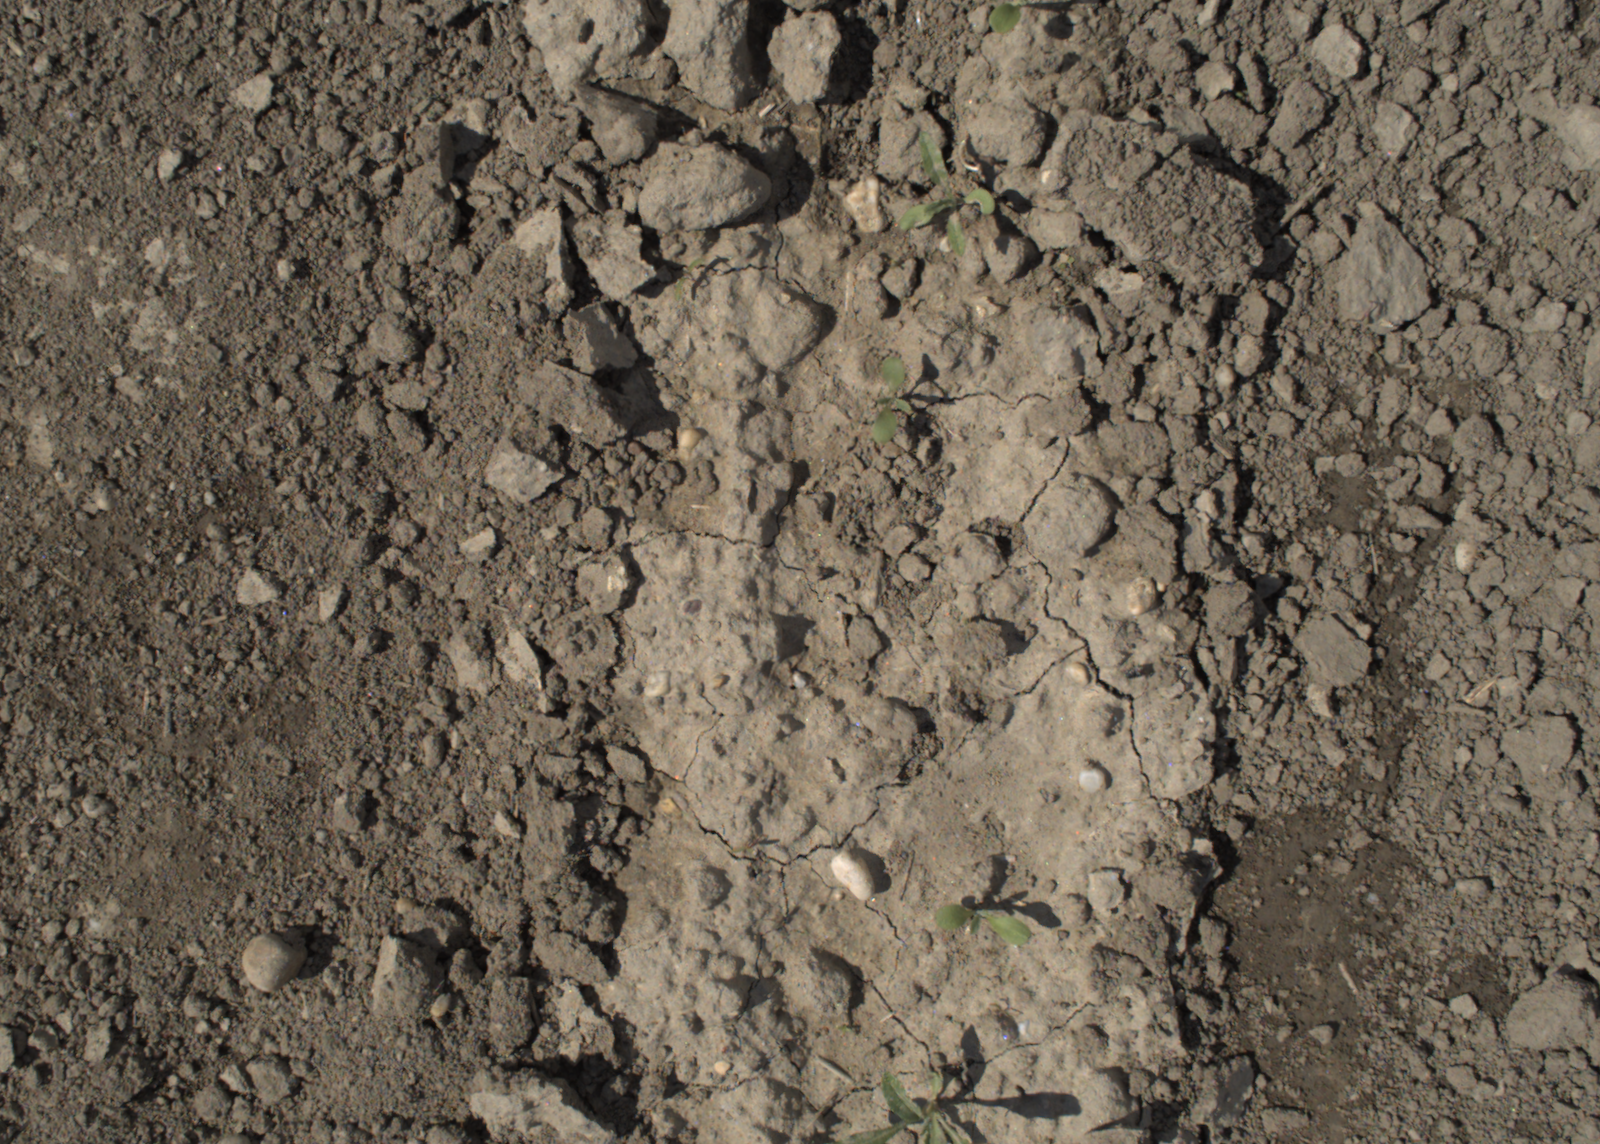
Capture date: 28.05.2021 10:29:30
Weather: mixed
Wind: medium
Seeding date: 27.04.2021
Plant canopy height (mm): 1018